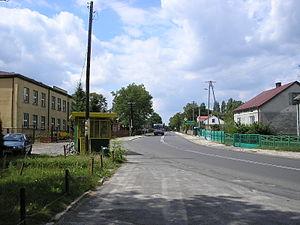
Ręczno est un village de la gmina de Ręczno, du powiat de Piotrków, dans la voïvodie de Łódź, situé dans le centre de la Pologne.